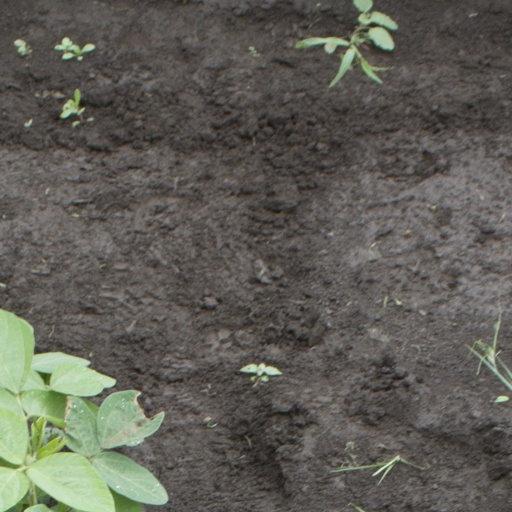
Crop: soybean